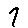
Label: 7